1st Operations Group

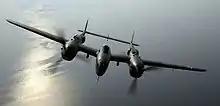
P-38 "Glacier Girl" near Langley AFB, Virginia, in 2004.

Beginning in 1977, at least a dozen different groups attempted to locate and recover one of the eight aircraft abandoned on the Greenland ice cap after the forced landing of 15 July 1942. One of the B-17s was located and found to have been crushed by the glacial forces. A P-38 in restoreable condition was then located in 1988 approximately 268 feet below the surface. Efforts to bring it to the surface began in May 1992, culminating in the recovery in October 1992 of P-38F-1-LO 41-7630, last flown by 1st Lt. Harry L. Smith, Jr., 94th Fighter Squadron.